Lorenzo Vigas

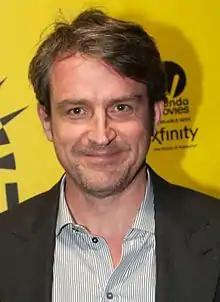
Vigas at the Miami Film Festival presentation of "From Afar"

Born in Mérida, the son of the painter Oswaldo Vigas, Vigas graduated in molecular biology at the University of Tampa.